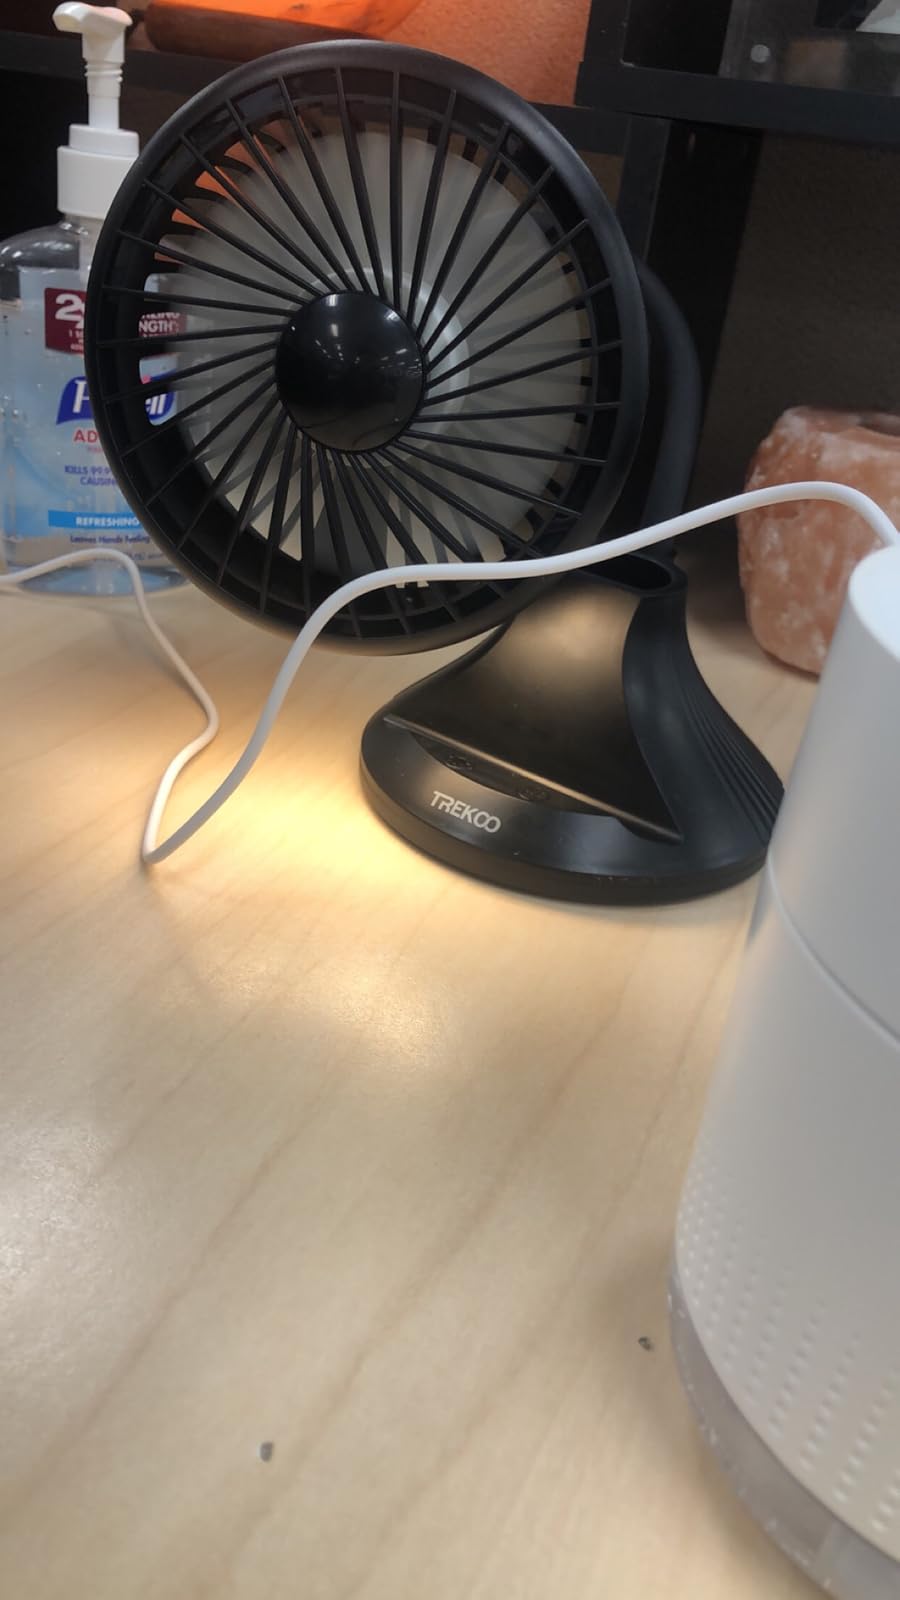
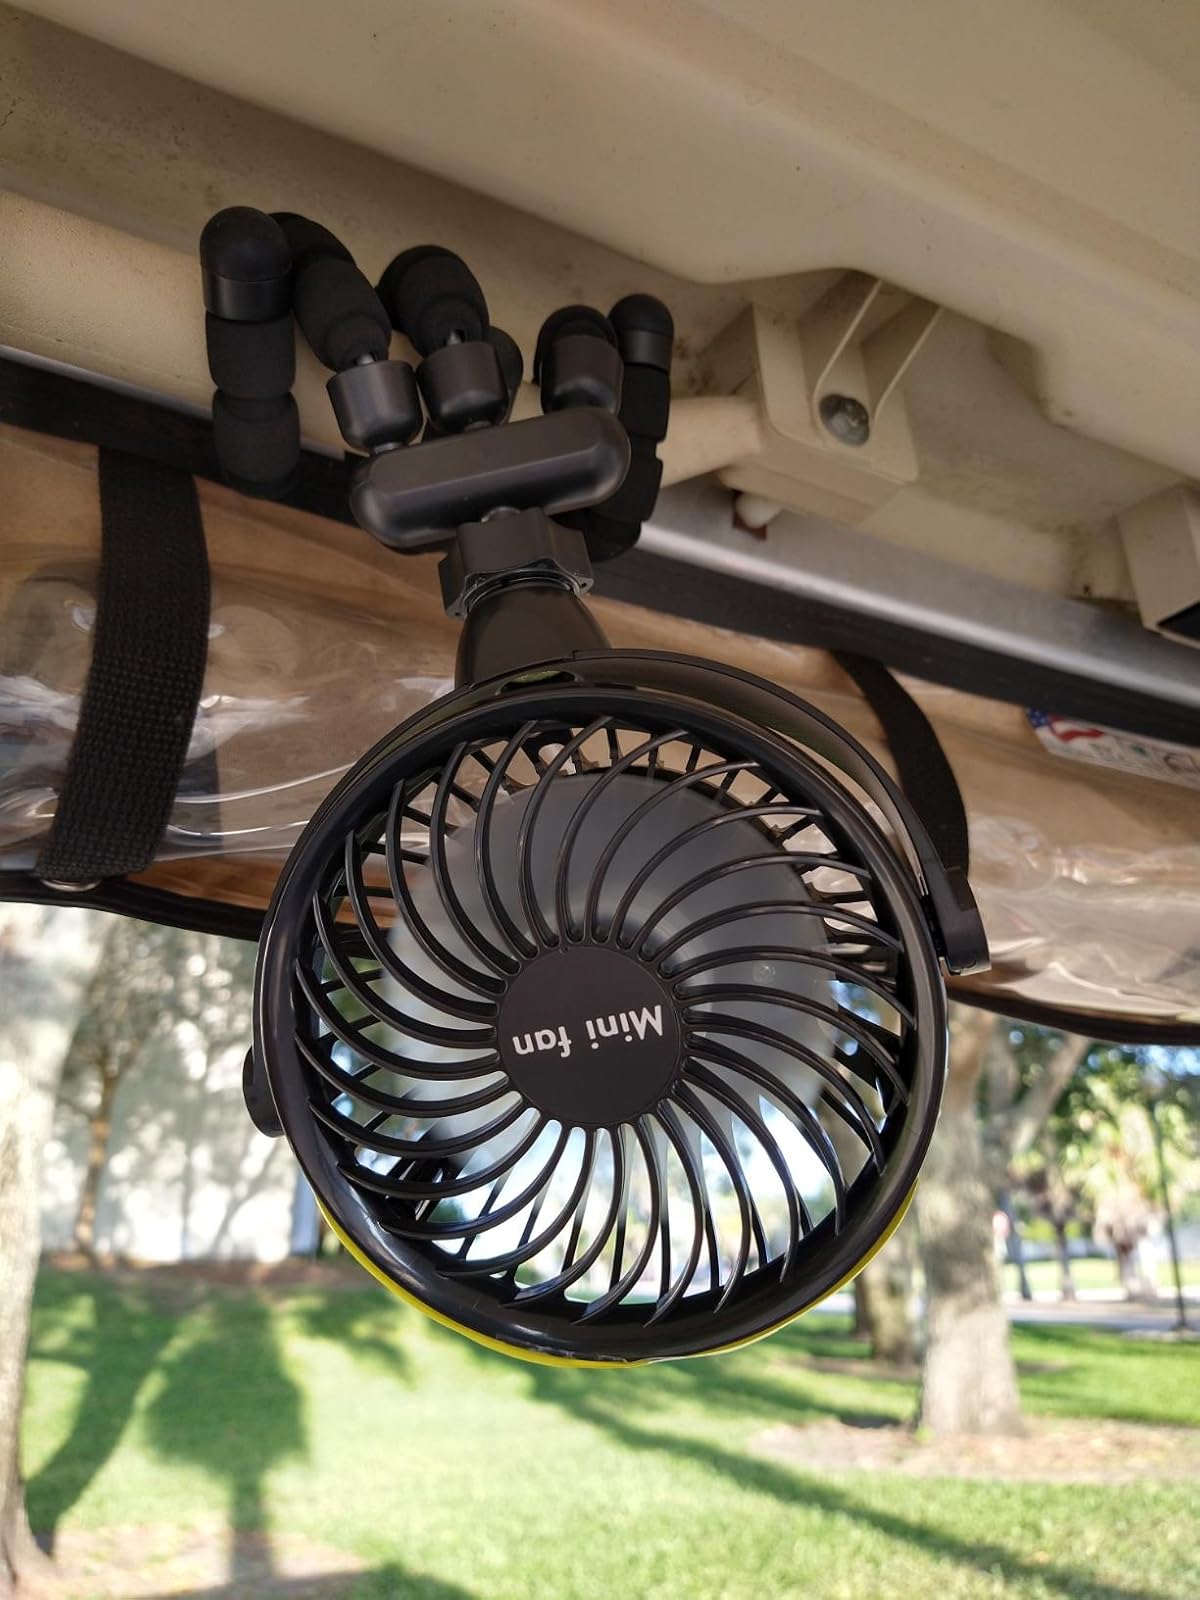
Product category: fan
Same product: no